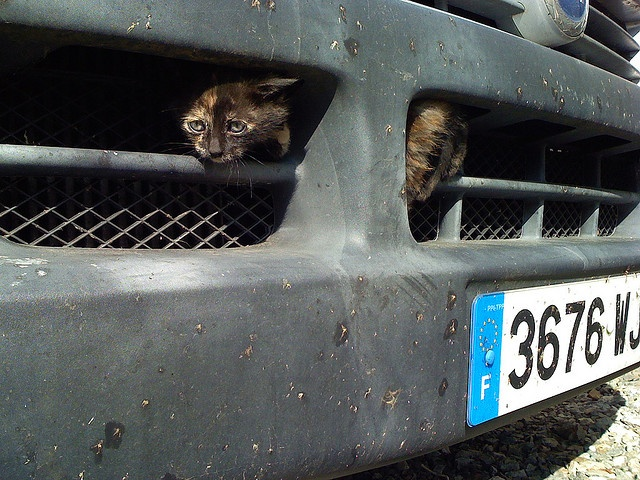
A cat sleeping inside of the grill on the front of a car.
A cat hiding in the bumper of a truck.
A cat has wedged itself inside a bumper.
Cat resting in car bumper with grille work.
Cats manage to squeeze themselves into the most uncomfortable places.